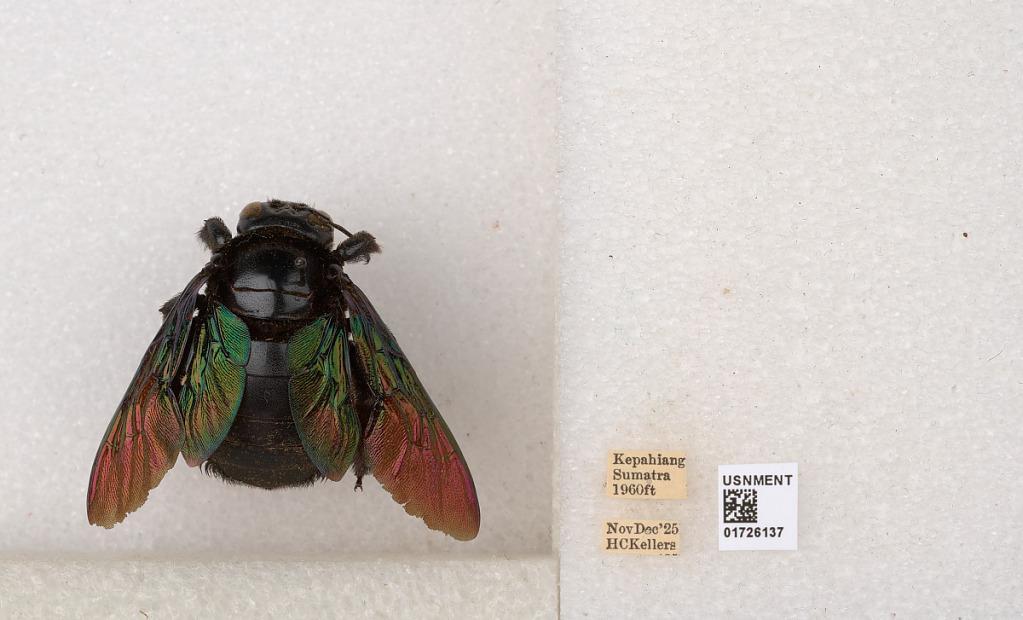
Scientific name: Xylocopa (Mesotrichia) latipes (Drury)
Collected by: H. Kellers
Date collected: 1925-11-1
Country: Indonesia
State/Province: Bengkulu
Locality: Kepahiang